Glycoside hydrolase family 11

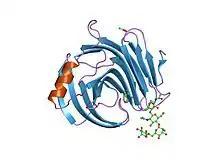
thermophilic b-1,4-xylanase from nonomuraea flexuosa

In molecular biology, Glycoside hydrolase family 11 is a family of glycoside hydrolases.